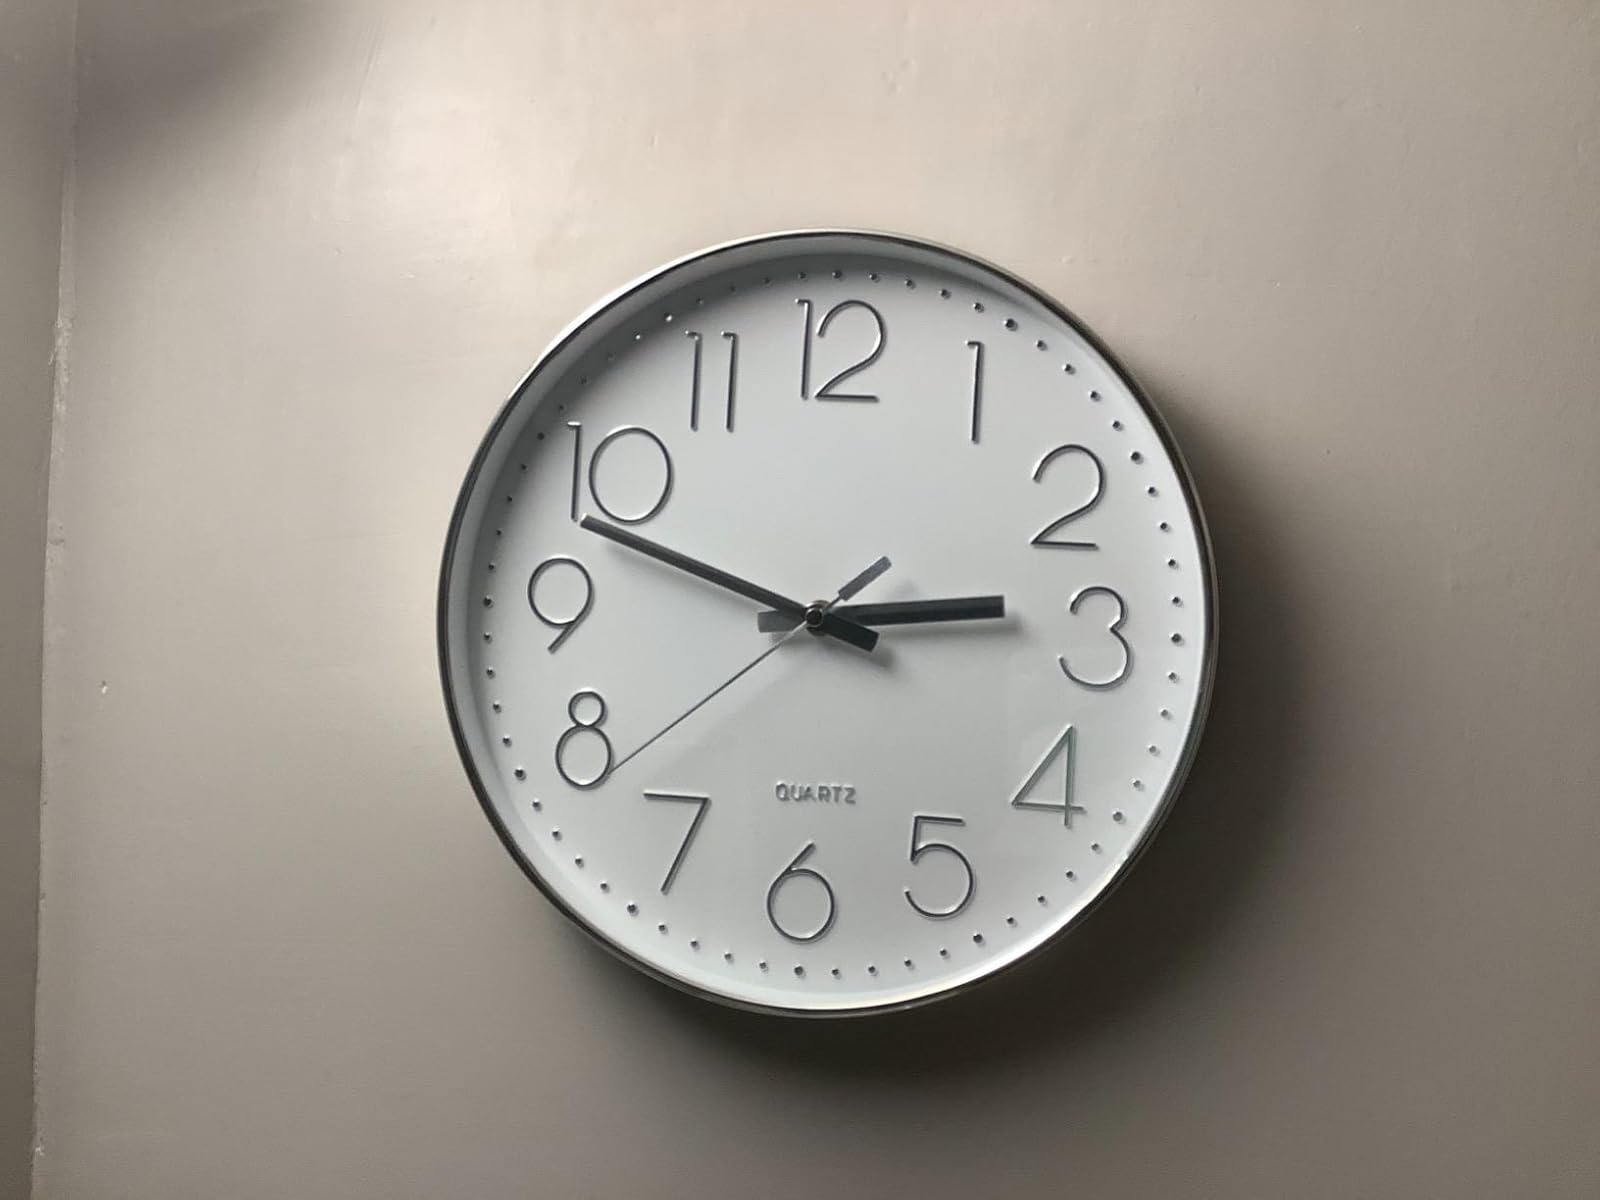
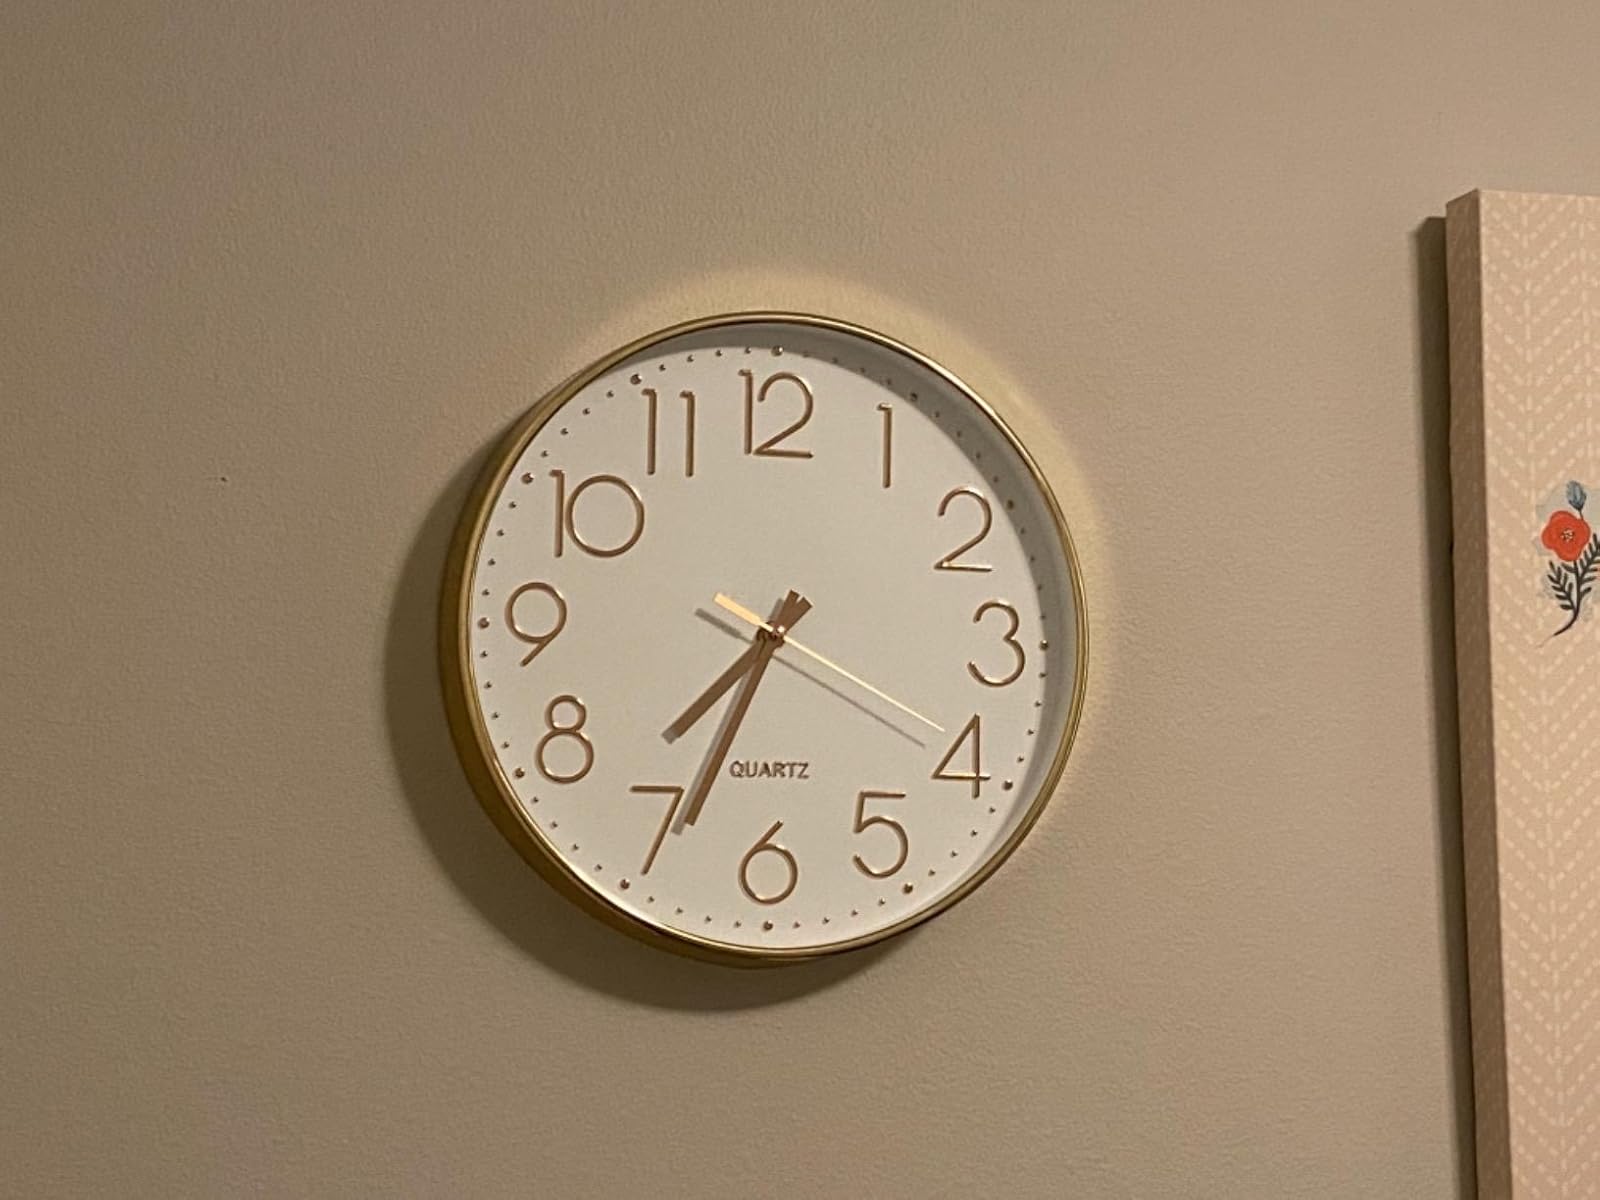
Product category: clock
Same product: no